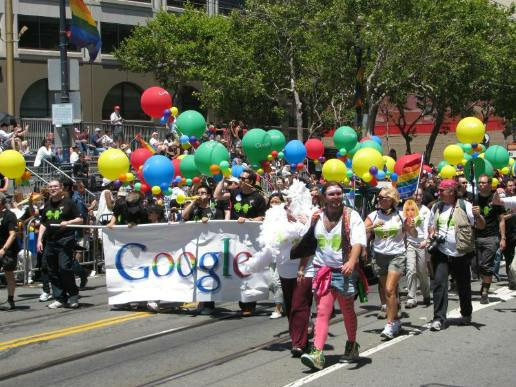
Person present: Yes